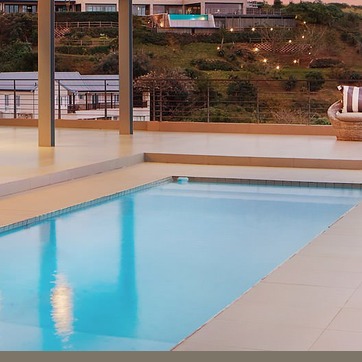
Material: water